Hirta

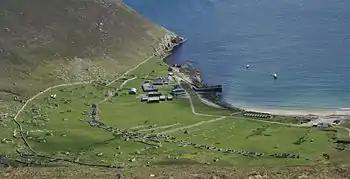
Photograph

The island measures from east to west, and from north to south. It has an area of and about of coastline. The only real landing place is in the shelter of Village Bay on the southeast side of the island. The island slopes gently down to the sea at Glen Bay (at the western end of the north coast), but the rocks go straight into the sea at a shallow angle and landing here is not easy if there is any swell at all. Apart from these two places, the cliffs rise sheer out of deep water. However, sea kayakers can also land for a break on a small boulder beach backed by cliffs in the north of the island, just before the northeast side where the highest summit in the island, Conachair, forms a precipice . St Kilda is probably the core of a Tertiary volcano, but, besides volcanic rocks, it contains hills of sandstone in which the stratification is distinct.